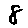
Label: 8